Zhana Gendova

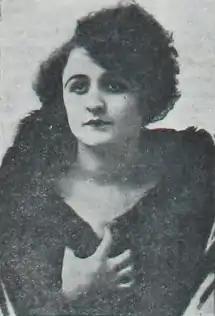
A portrait picture of Zhana Gendova

Ivana Ivanova Gendova (22 December 1899 – 14 February 1976), better known as Zhana Gendova, was a Bulgarian actress. She was also the wife of the Bulgarian movie pioneer Vasil Gendov.